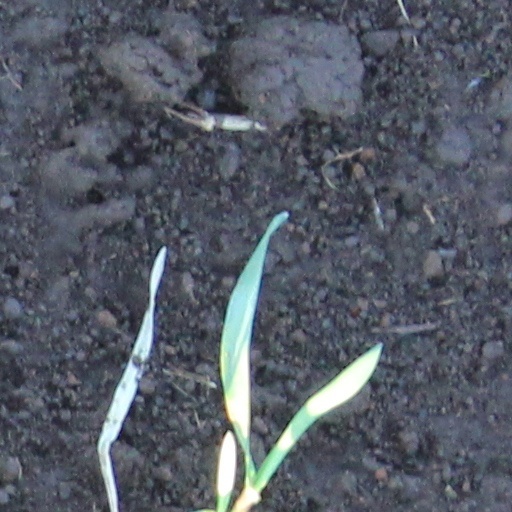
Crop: wheat